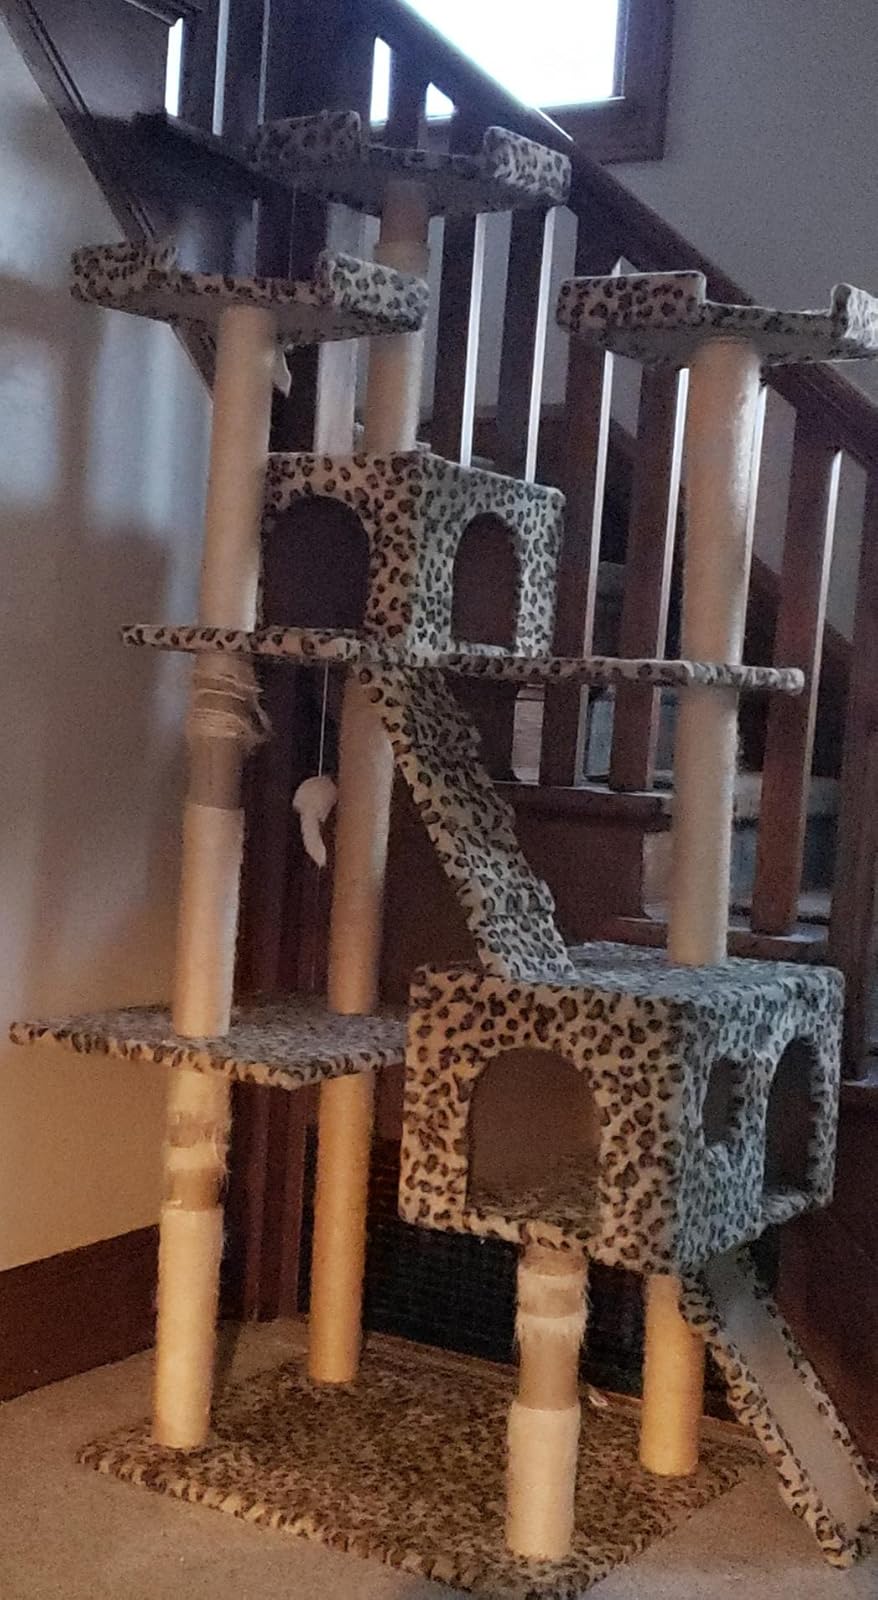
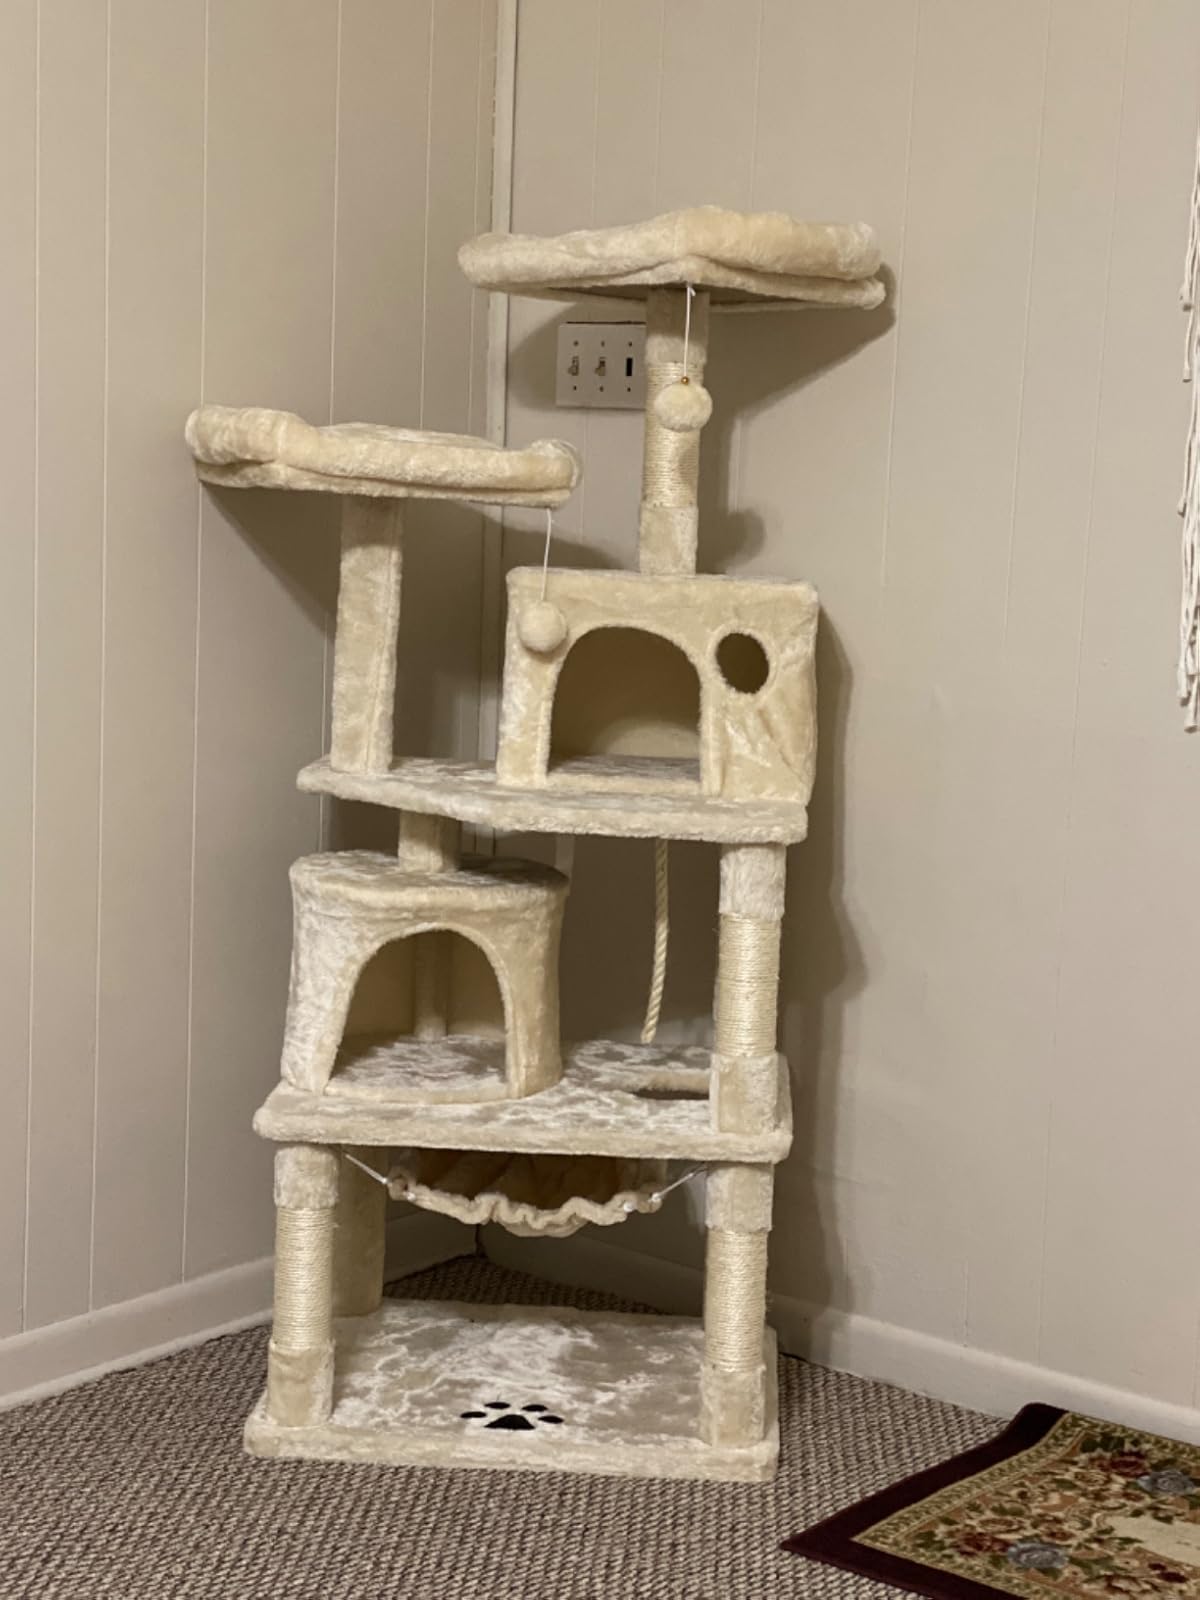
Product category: items_cat tree
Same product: no